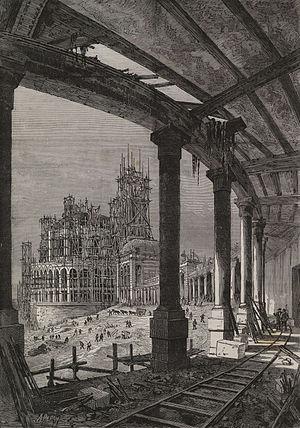
Le palais du Trocadéro était un édifice de la seconde moitié du XIXᵉ siècle, de tendance éclectique, d'inspirations mauresque et néo-byzantine. Situé dans le 16ᵉ arrondissement de Paris, sur la colline de Chaillot, entre la place du Trocadéro et les jardins du même nom, il était composé d'une salle de spectacle de 4 600 places prolongée de chaque côté par deux ailes courbées, accueillant chacune un musée, ainsi que des salles de conférences.